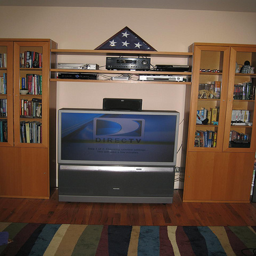
A large flat screen TV sitting between two book shelves.
A television displaying the DirecTV logo in an entertainment center.
A large tv seems too small for an enormous surrounding cabinet.
This entertainment cabinet has a TV and other electronic devices.
A television and a cabinet on both side.